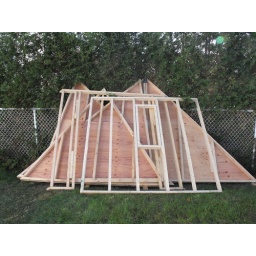
All 5 roof frames in back (plywood on) with one window wall frame and the door wall frame in front.